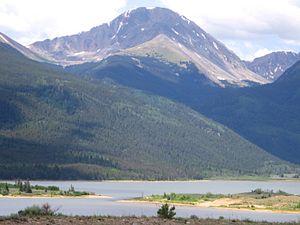
Twin Lakes est une census-designated place du comté de Lake, dans le Colorado.
Le comté de Lake est un comté du Colorado. Son siège est Leadville.
Le Leadville Trail 100 Run, The Race Across The Sky ou LT100 est une course à pied d'ultra-trail, sur une distance de 100 milles, organisée chaque année depuis 1983 près de Leadville, au Colorado, sur un parcours de sentiers de forêt et chemins de montagne, au cœur des montagnes Rocheuses. C'est l'un des évènements de trail les plus célèbres aux États-Unis et dans le monde.